Fremantle Prison

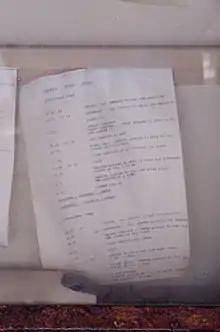
Daily routine in 1991

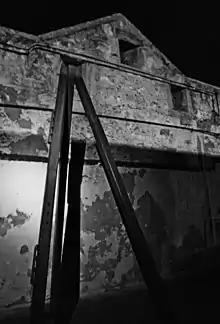
Post prisoners were tied to when flogged

Western Australia's first comptroller general of convicts, Edmund Henderson, administered the convict establishment for thirteen years. The primary responsibilities of the comptroller general were to "direct convict labour and be responsible for convict discipline". With the transfer of Fremantle Prison to the colonial government in 1886, the role of the comptroller was replaced by that of the sheriff, responsible for all of the prisons in the colony. The position of comptroller general was recreated, with duties split off from the sheriff's office, in early 1911. In 1971, the Prisons Department was renamed the Department of Corrections, restructured, and the position of comptroller general was replaced with director of the department. While the comptroller, sheriff, or director was responsible for the overall convict or prison system, largely centred around Fremantle Prison, the responsibility of the prison itself lay with the superintendent.